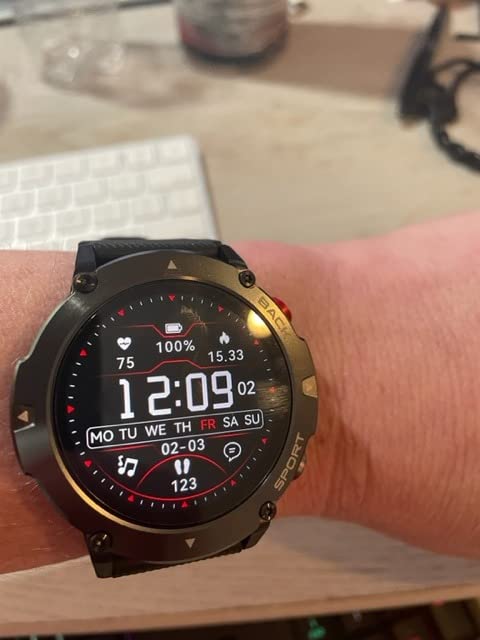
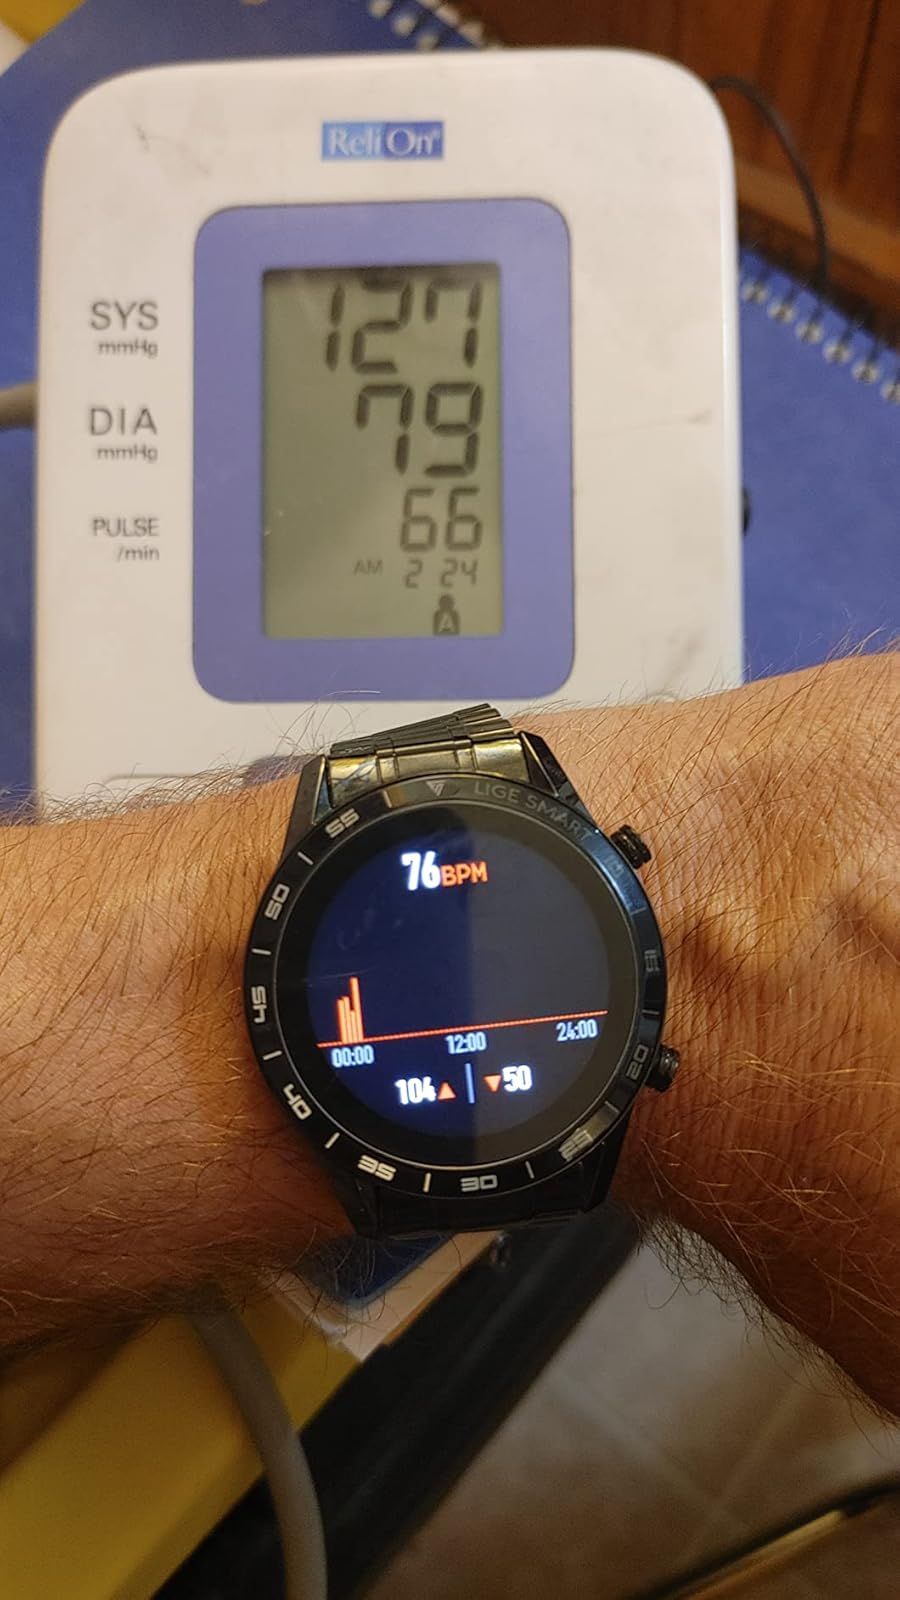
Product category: smartwatch
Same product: no